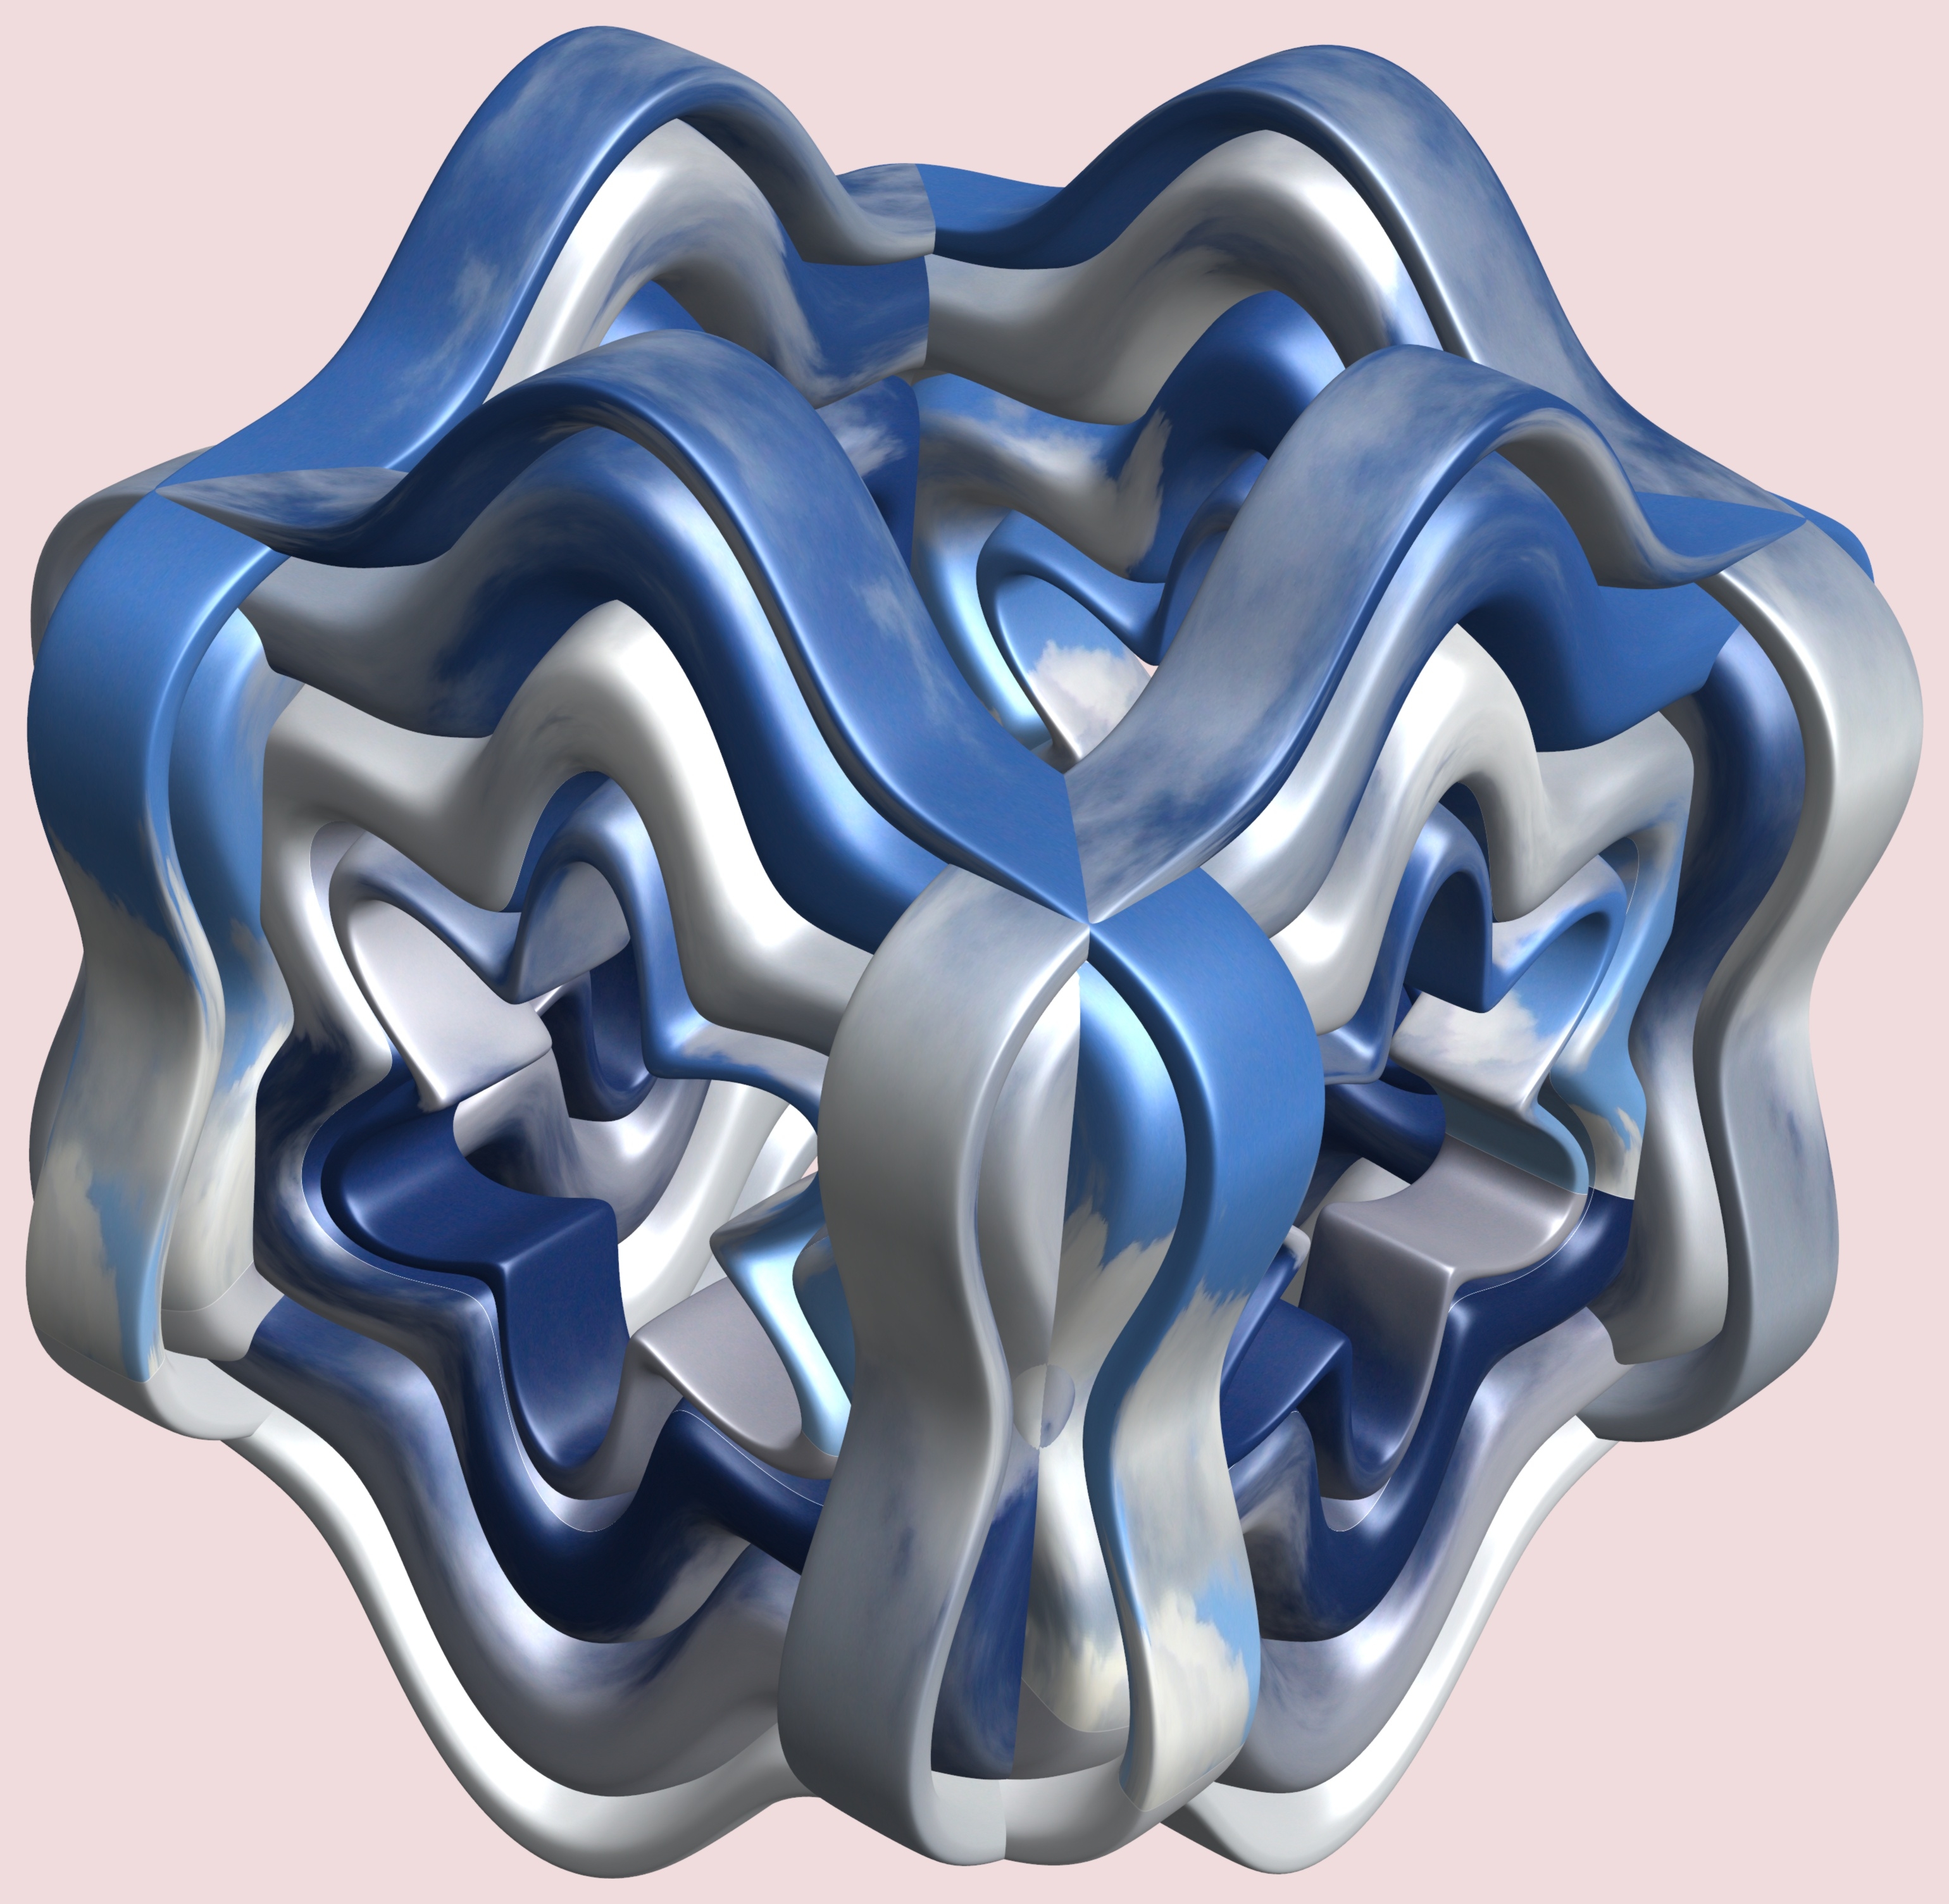
wing, structure, wheel, texture, pattern, human body, font, illustration, design, symmetry, 3d, graphic, organ, torus, mathematica, cg, parametricplot3d, code, program, algorithm, mapping